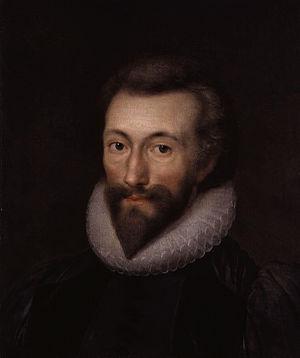
Le doyen de Saint-Paul est le chef du chapitre de la Cathédrale Saint-Paul de Londres. Le doyen de Saint-Paul est également doyen de l'Ordre de l'Empire britannique.
John Donne, né le 22 janvier 1572 à Londres et mort dans la même ville le 31 mars 1631, est un poète et prédicateur anglais du règne de Jacques Iᵉʳ, considéré comme le chef de file de la poésie métaphysique. Son œuvre, d'une grande variété, comprend des poèmes d'amour, des sonnets religieux, des traductions du latin, des épigrammes, des élégies, des chansons et des sermons.
Robert Browning, né à Camberwell, Surrey, le 7 mai 1812 et mort à Venise le 12 décembre 1889, est un poète et dramaturge britannique, reconnu comme l'un des deux plus grands créateurs poétiques de l'Angleterre victorienne, l'égal, quoique dans un style tout différent, de Tennyson.